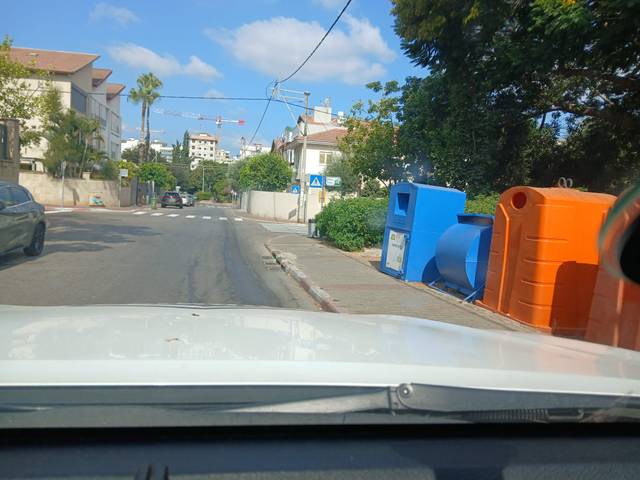
Region: Israel
Coordinates: 32.177, 34.883